Claude Antoine de Valdec de Lessart

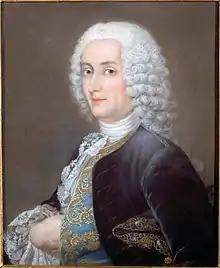
Lessart

Antoine Claude Nicolas Valdec de Lessart (25 January 1741, Château de Mongenan, Portets, near Bordeaux – 9 September 1792, Versailles ) was a French politician. He was the illegitimate son of the Baron de Gasq, Président of the Parlement de Guyenne.